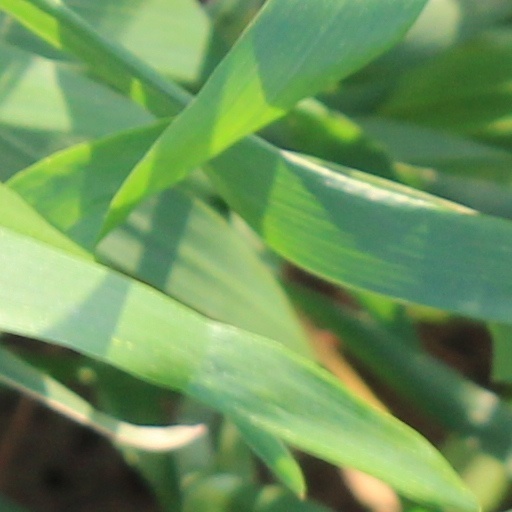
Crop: wheat